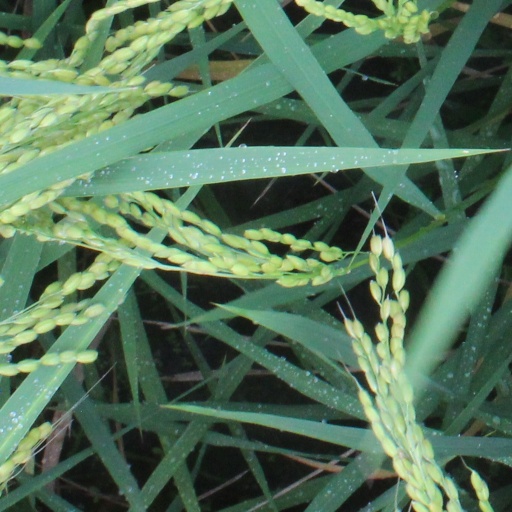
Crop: rice